Iver C. Weilbach & Co.

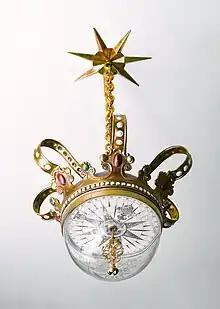
A tell-tale crown compass produced at Iver Jensen Borger's shop in 1760. Hanging in the captains cabin, the compass enabled him to follow the movements of the vessel from there.

At the beginning of the nineteenth century, market conditions turned markedly worse for Weilbach. Denmark got involved in the Napoleonic Wars, which caused a decline in the Danish overseas trade and the Copenhagen merchant fleet. The fleet did not recover after the end of hostilities in 1814, but Weilbach stayed in business, as the family fostered several generations of able managers with nautical expertise.